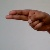
The image shows a hand gesture representing the letter 'H' in Indian Sign Language.